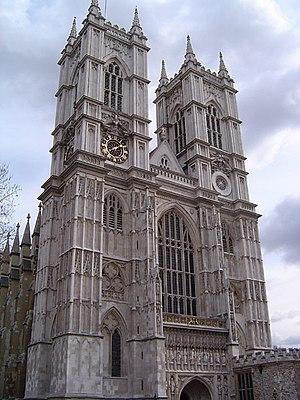
La tombe du Soldat inconnu britannique est un monument dans lequel repose un soldat non identifié tué au cours de la Première Guerre mondiale. Il fut enterré à l'abbaye de Westminster de Londres le 11 novembre 1920.
Les funérailles de Diana, princesse de Galles ont commencé le samedi 6 septembre 1997 à 9 h 08 à Londres, lorsque la cloche ténor de l'abbaye de Westminster a commencé à sonner pour signaler le départ du cortège de Kensington Palace. Le cercueil a été transporté du palais sur une voiture à canon, le long de Hyde Park jusqu'au palais de St. James, où le corps de Diana était resté pendant cinq jours avant d'être emmené au palais de Kensington. Le drapeau de l'Union au sommet du palais a été abaissé en berne. La cérémonie officielle a eu lieu à l'abbaye de Westminster à Londres et s'est terminée au lieu de repos à Althorp.
Comte Cain est un manga shōjo de Kaori Yuki. Comte Cain se compose de cinq parties : La Juliette oubliée, Le bruit d'un garçon naissant,
Le couronnement du monarque britannique est une cérémonie lors duquel le souverain du Royaume-Uni est officiellement couronné et investi des regalia du royaume. On dit dans ce cadre que le Roi ou la Reine est créé et non pas couronné. Cette cérémonie correspond à peu près à celles qui existaient auparavant dans les autres monarchies européennes, mais qui ont été progressivement abandonnées au profit de simples cérémonies d'investiture ou d'intronisation.